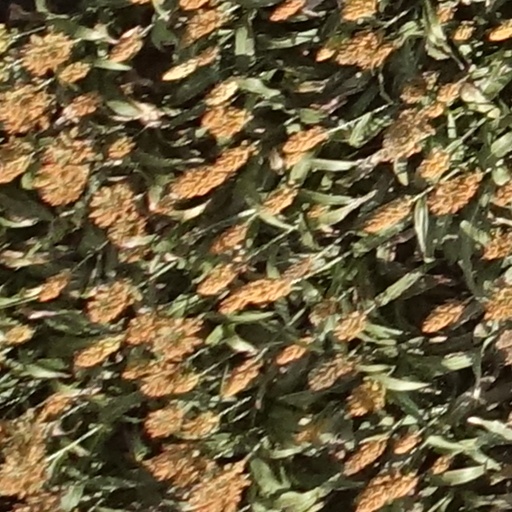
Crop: sorghum